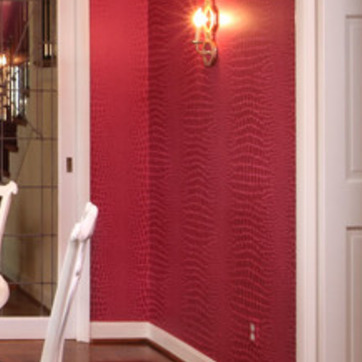
Material: wallpaper